William Schmollinger

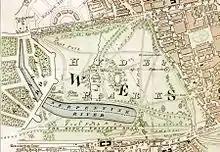
Improved map of London for 1833, from Actual Survey. Engraved by "W. Schmollinger", 27 Goswell Terrace (Hyde Park section)

He engraved a map of Hertfordshire with Thomas Moule, commonly known as "Moule's Map of Hertfordshire".